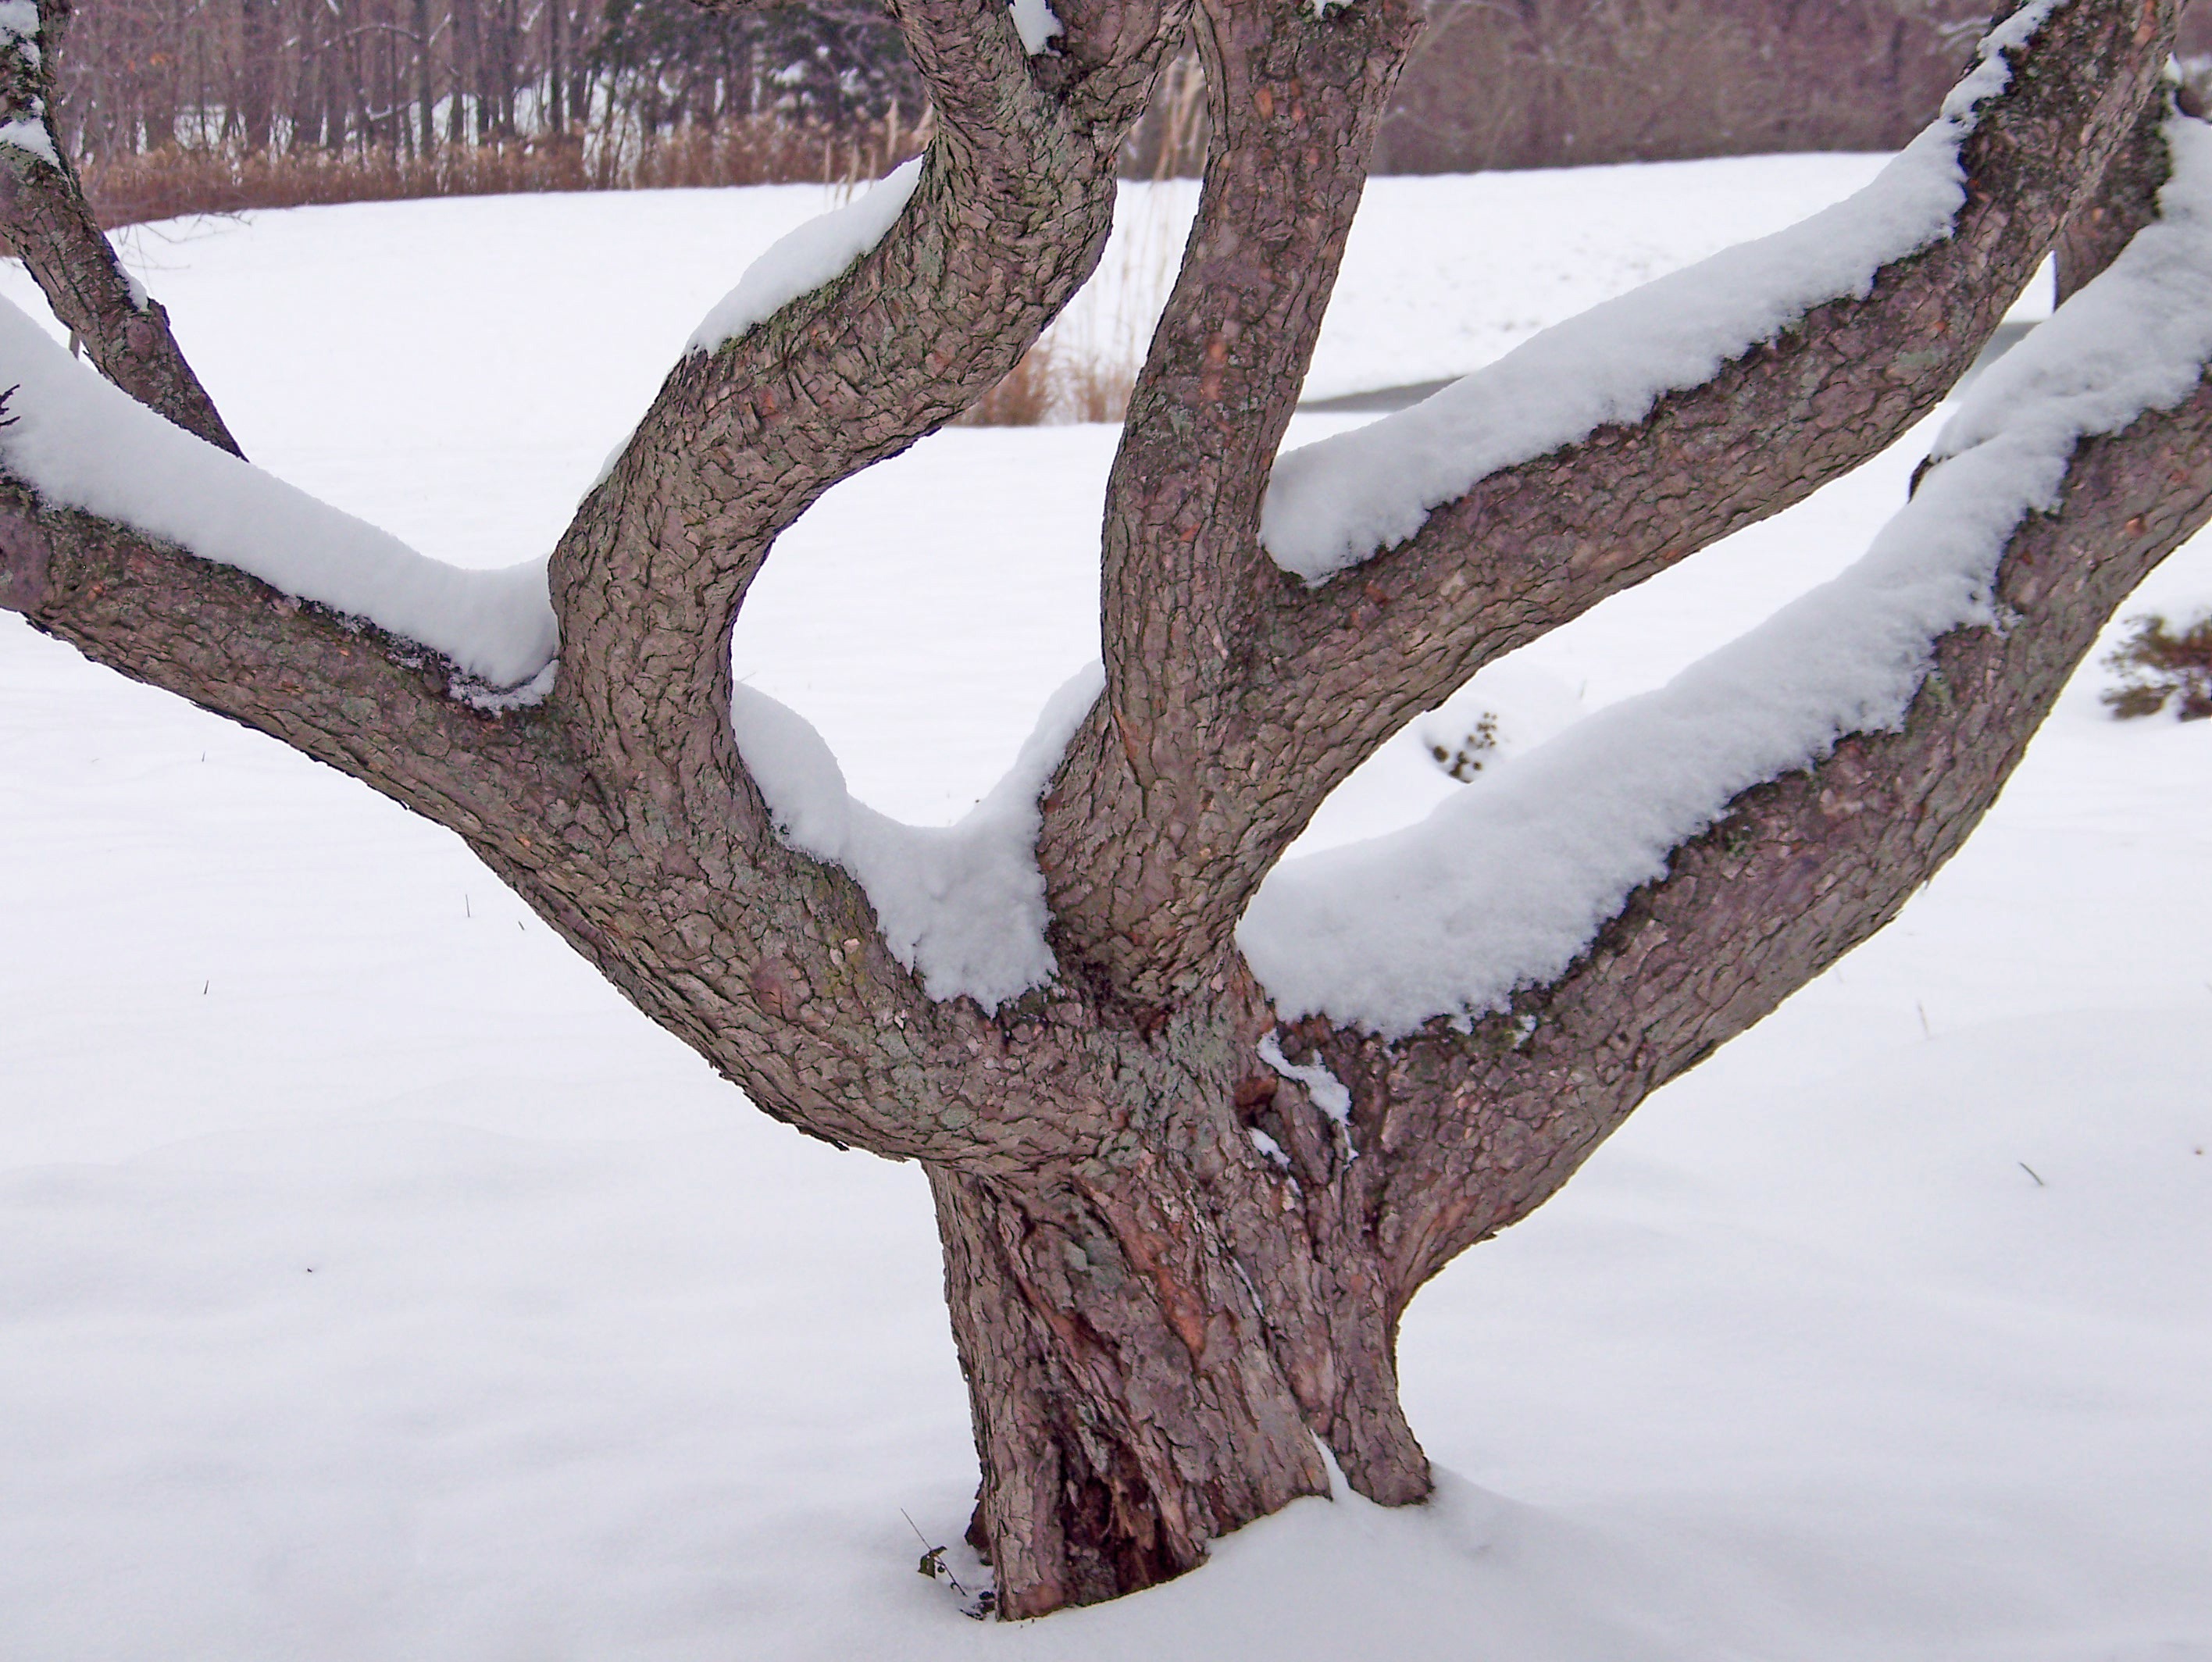
landscape, tree, nature, forest, outdoor, branch, snow, cold, winter, wood, trunk, deer, ice, rural, scenic, snowy, freeze, frozen, season, material, antler, twig, trees, outdoors, woods, branches, reindeer, december, frosty, january